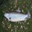
Label: trout